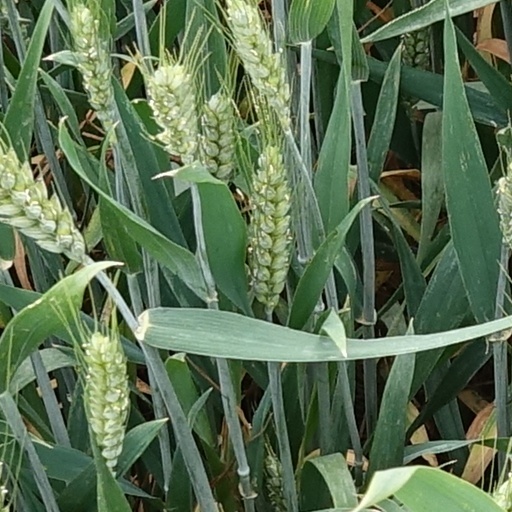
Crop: wheat